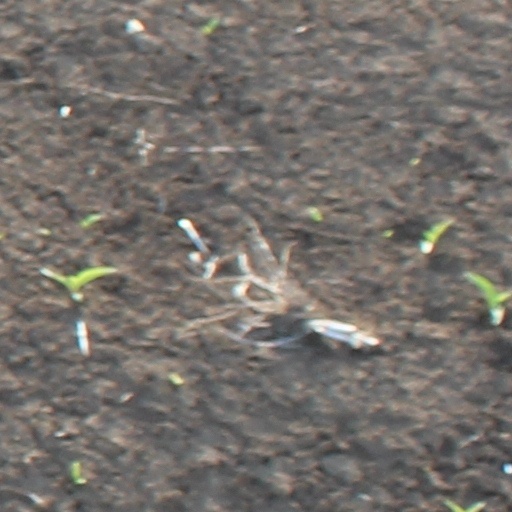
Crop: wheat